Stanley Lovell

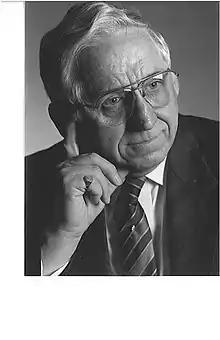

Stanley Edwin Lovell (January 26, 1927 - June 27, 2010) was a prominent businessperson and philanthropist of Oshawa, Ontario, Canada.